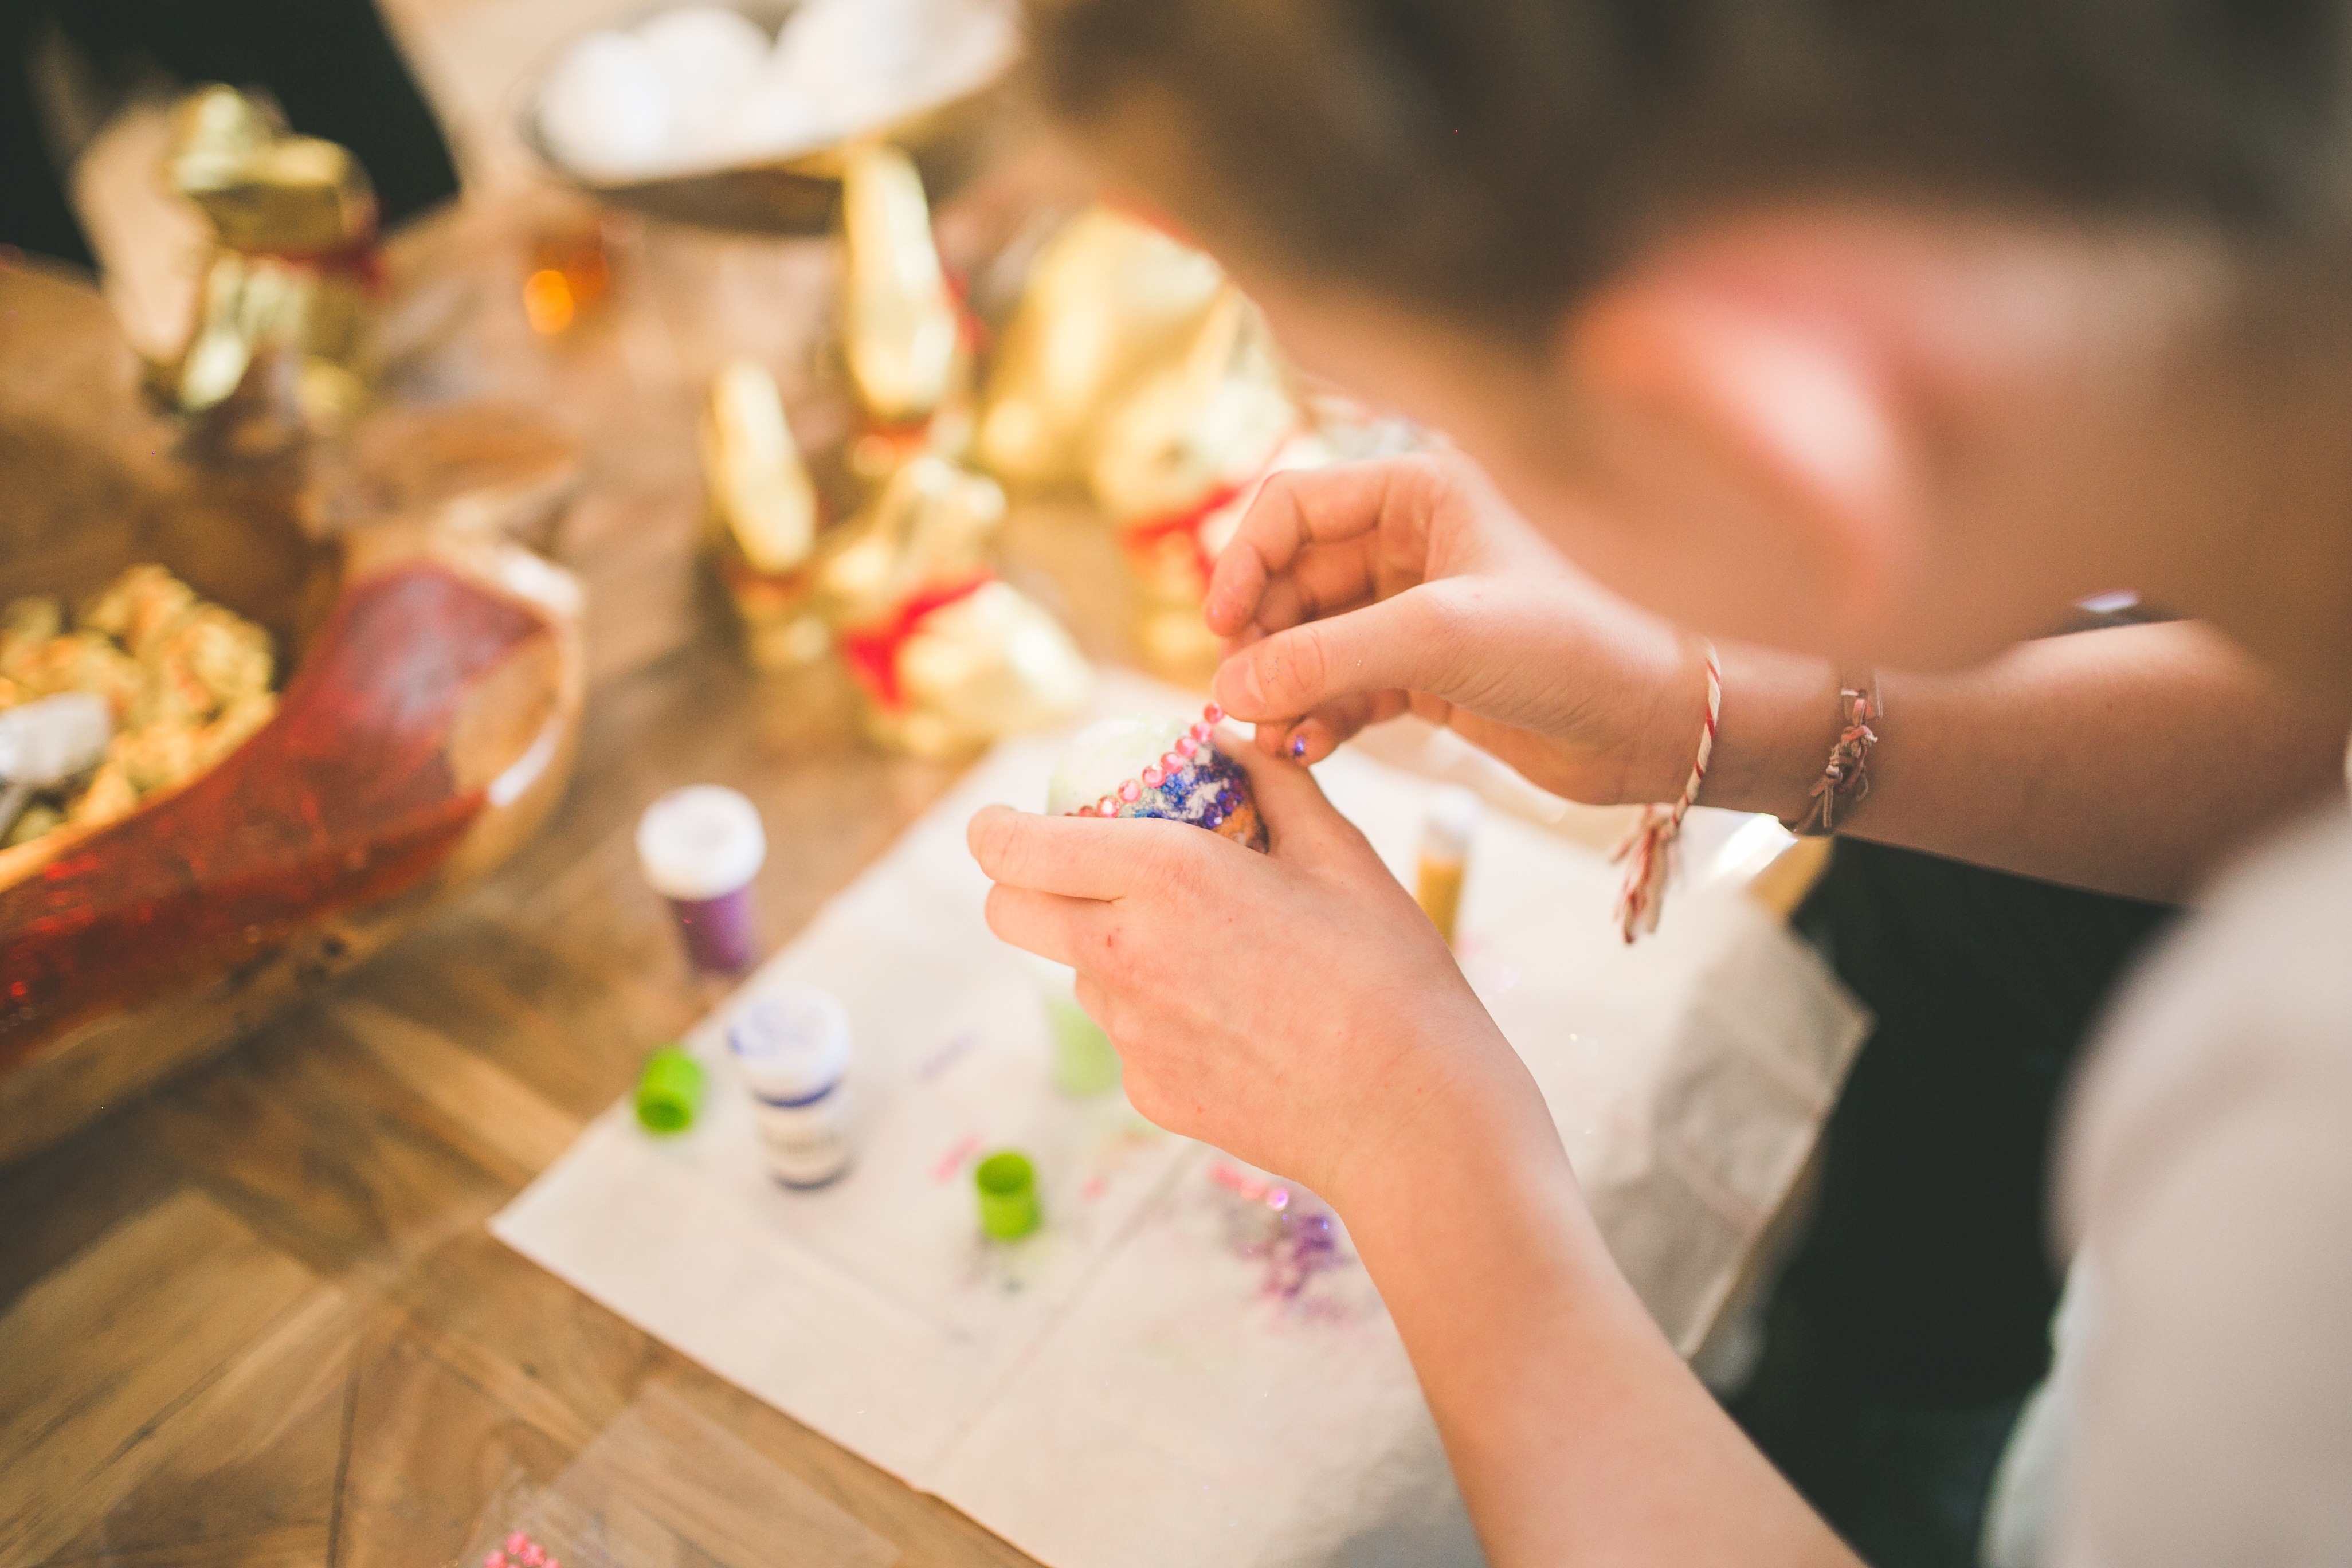
girl, kid, meal, spring, child, closeup, wedding, painting, coloring, ceremony, crafts, hands, party, eggs, handmade, diy, easter, event, decorating, sense